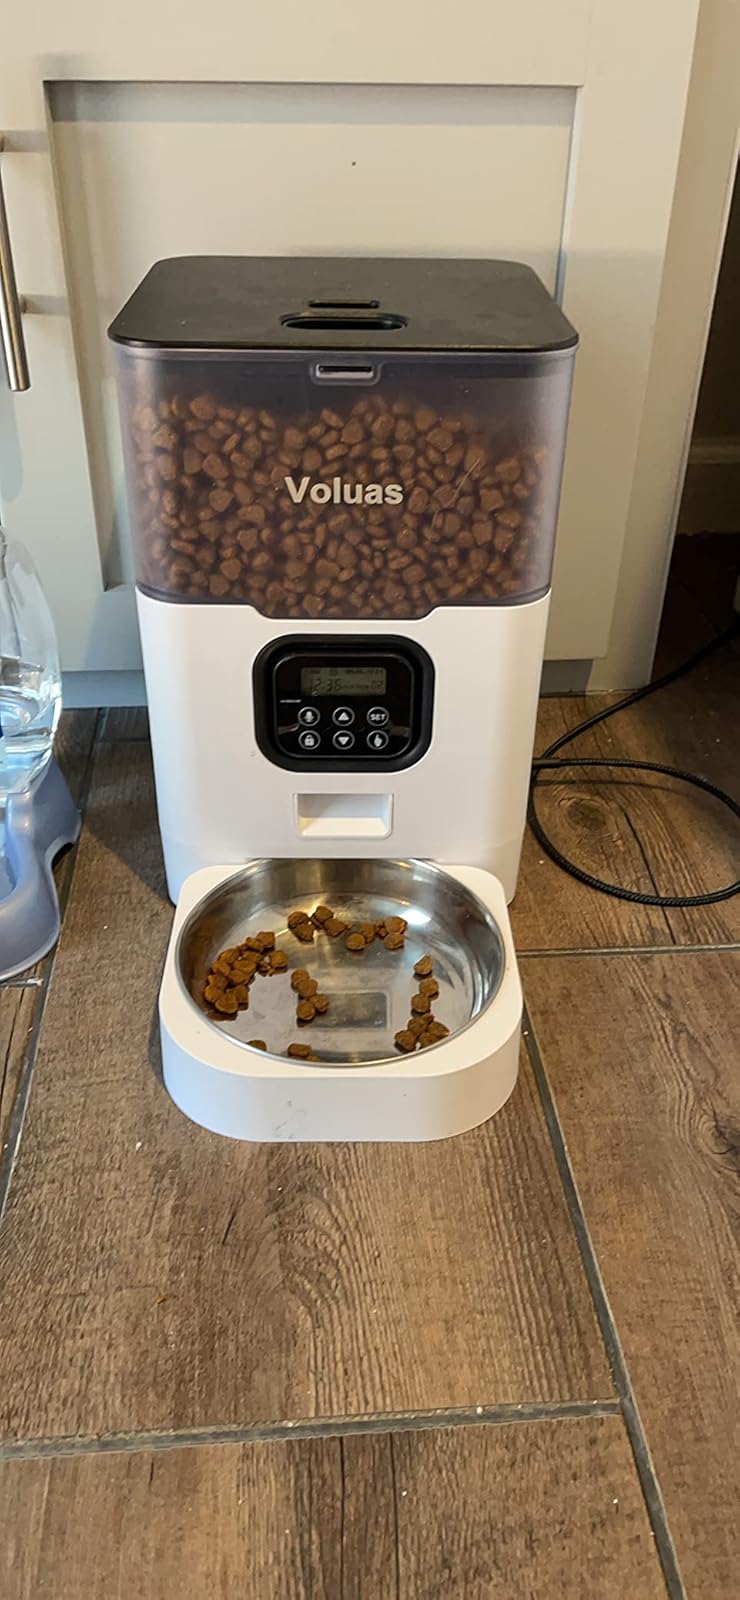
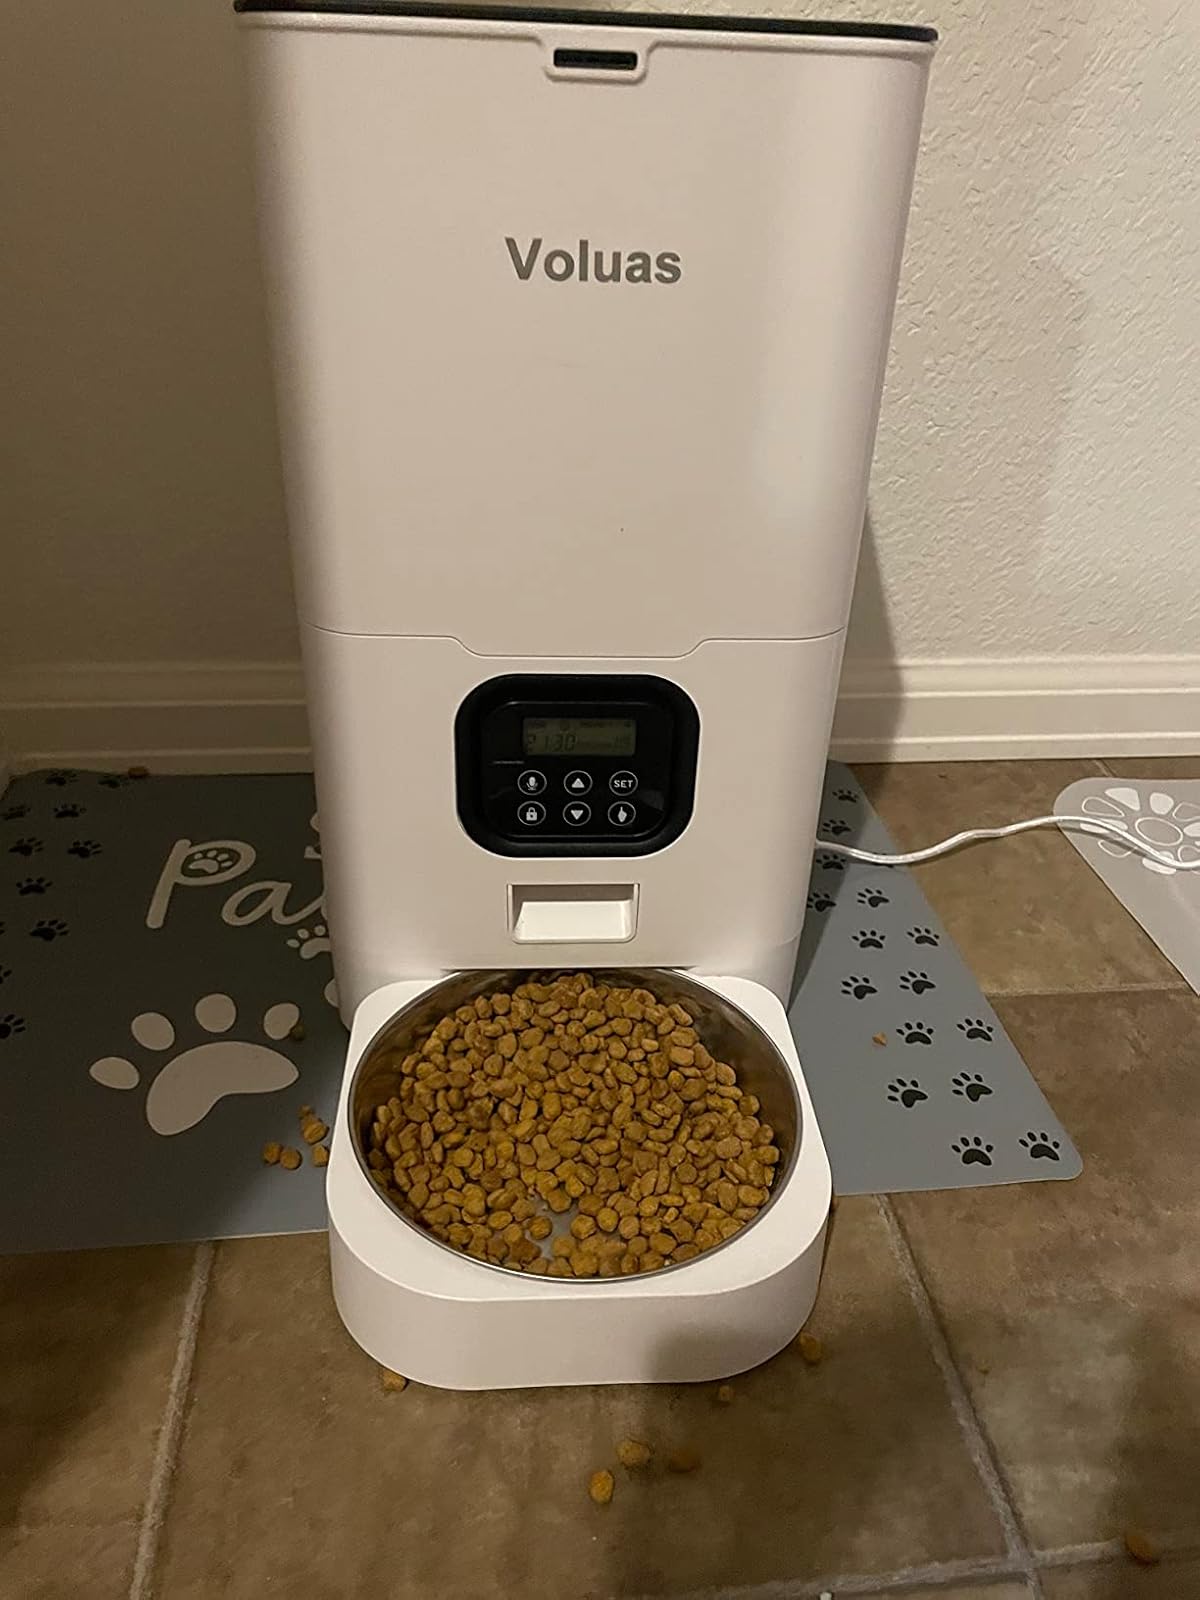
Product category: items_feeder
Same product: no